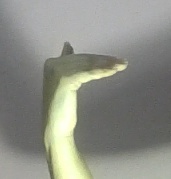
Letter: khaa